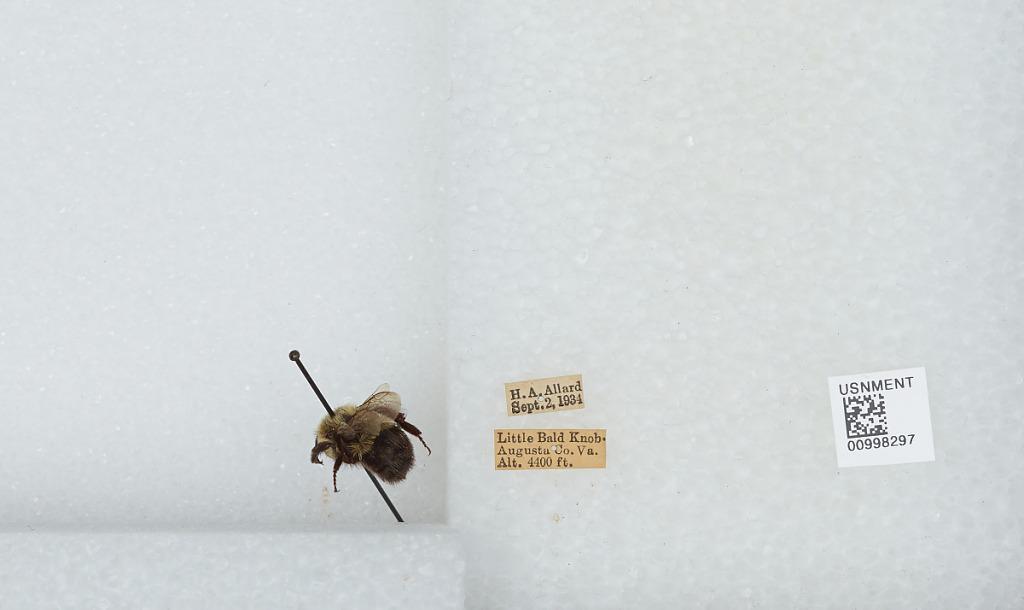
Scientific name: Bombus (Pyrobombus) impatiens Cresson
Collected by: H. Allard
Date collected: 1934-9-2
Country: United States
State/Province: Virginia
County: Augusta
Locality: Little Bald Knob
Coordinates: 38.3939, -79.2578